Elisabeth Wollman

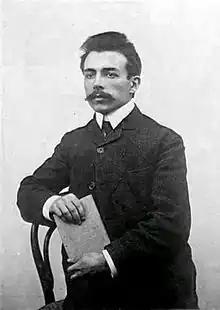
"Eugène Wollman, circa 1910"

During the First World War, Eugène volunteered as a doctor. He served in Paris, at the eastern front, and in Africa, and was awarded a military medal. In 1922, he gained French citizenship in recognition of his war service.